Beatenberg

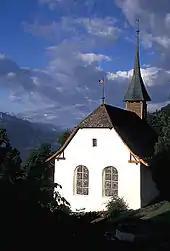
Reformed church

Beatenberg has a population of . , 12.9% of the population are resident foreign nationals. Over the last 10 years (2000-2010) the population has changed at a rate of -4.9%. Migration accounted for 0.5%, while births and deaths accounted for -4%.